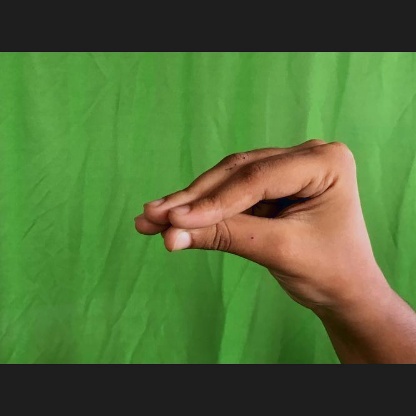
Mudra: Mukulam